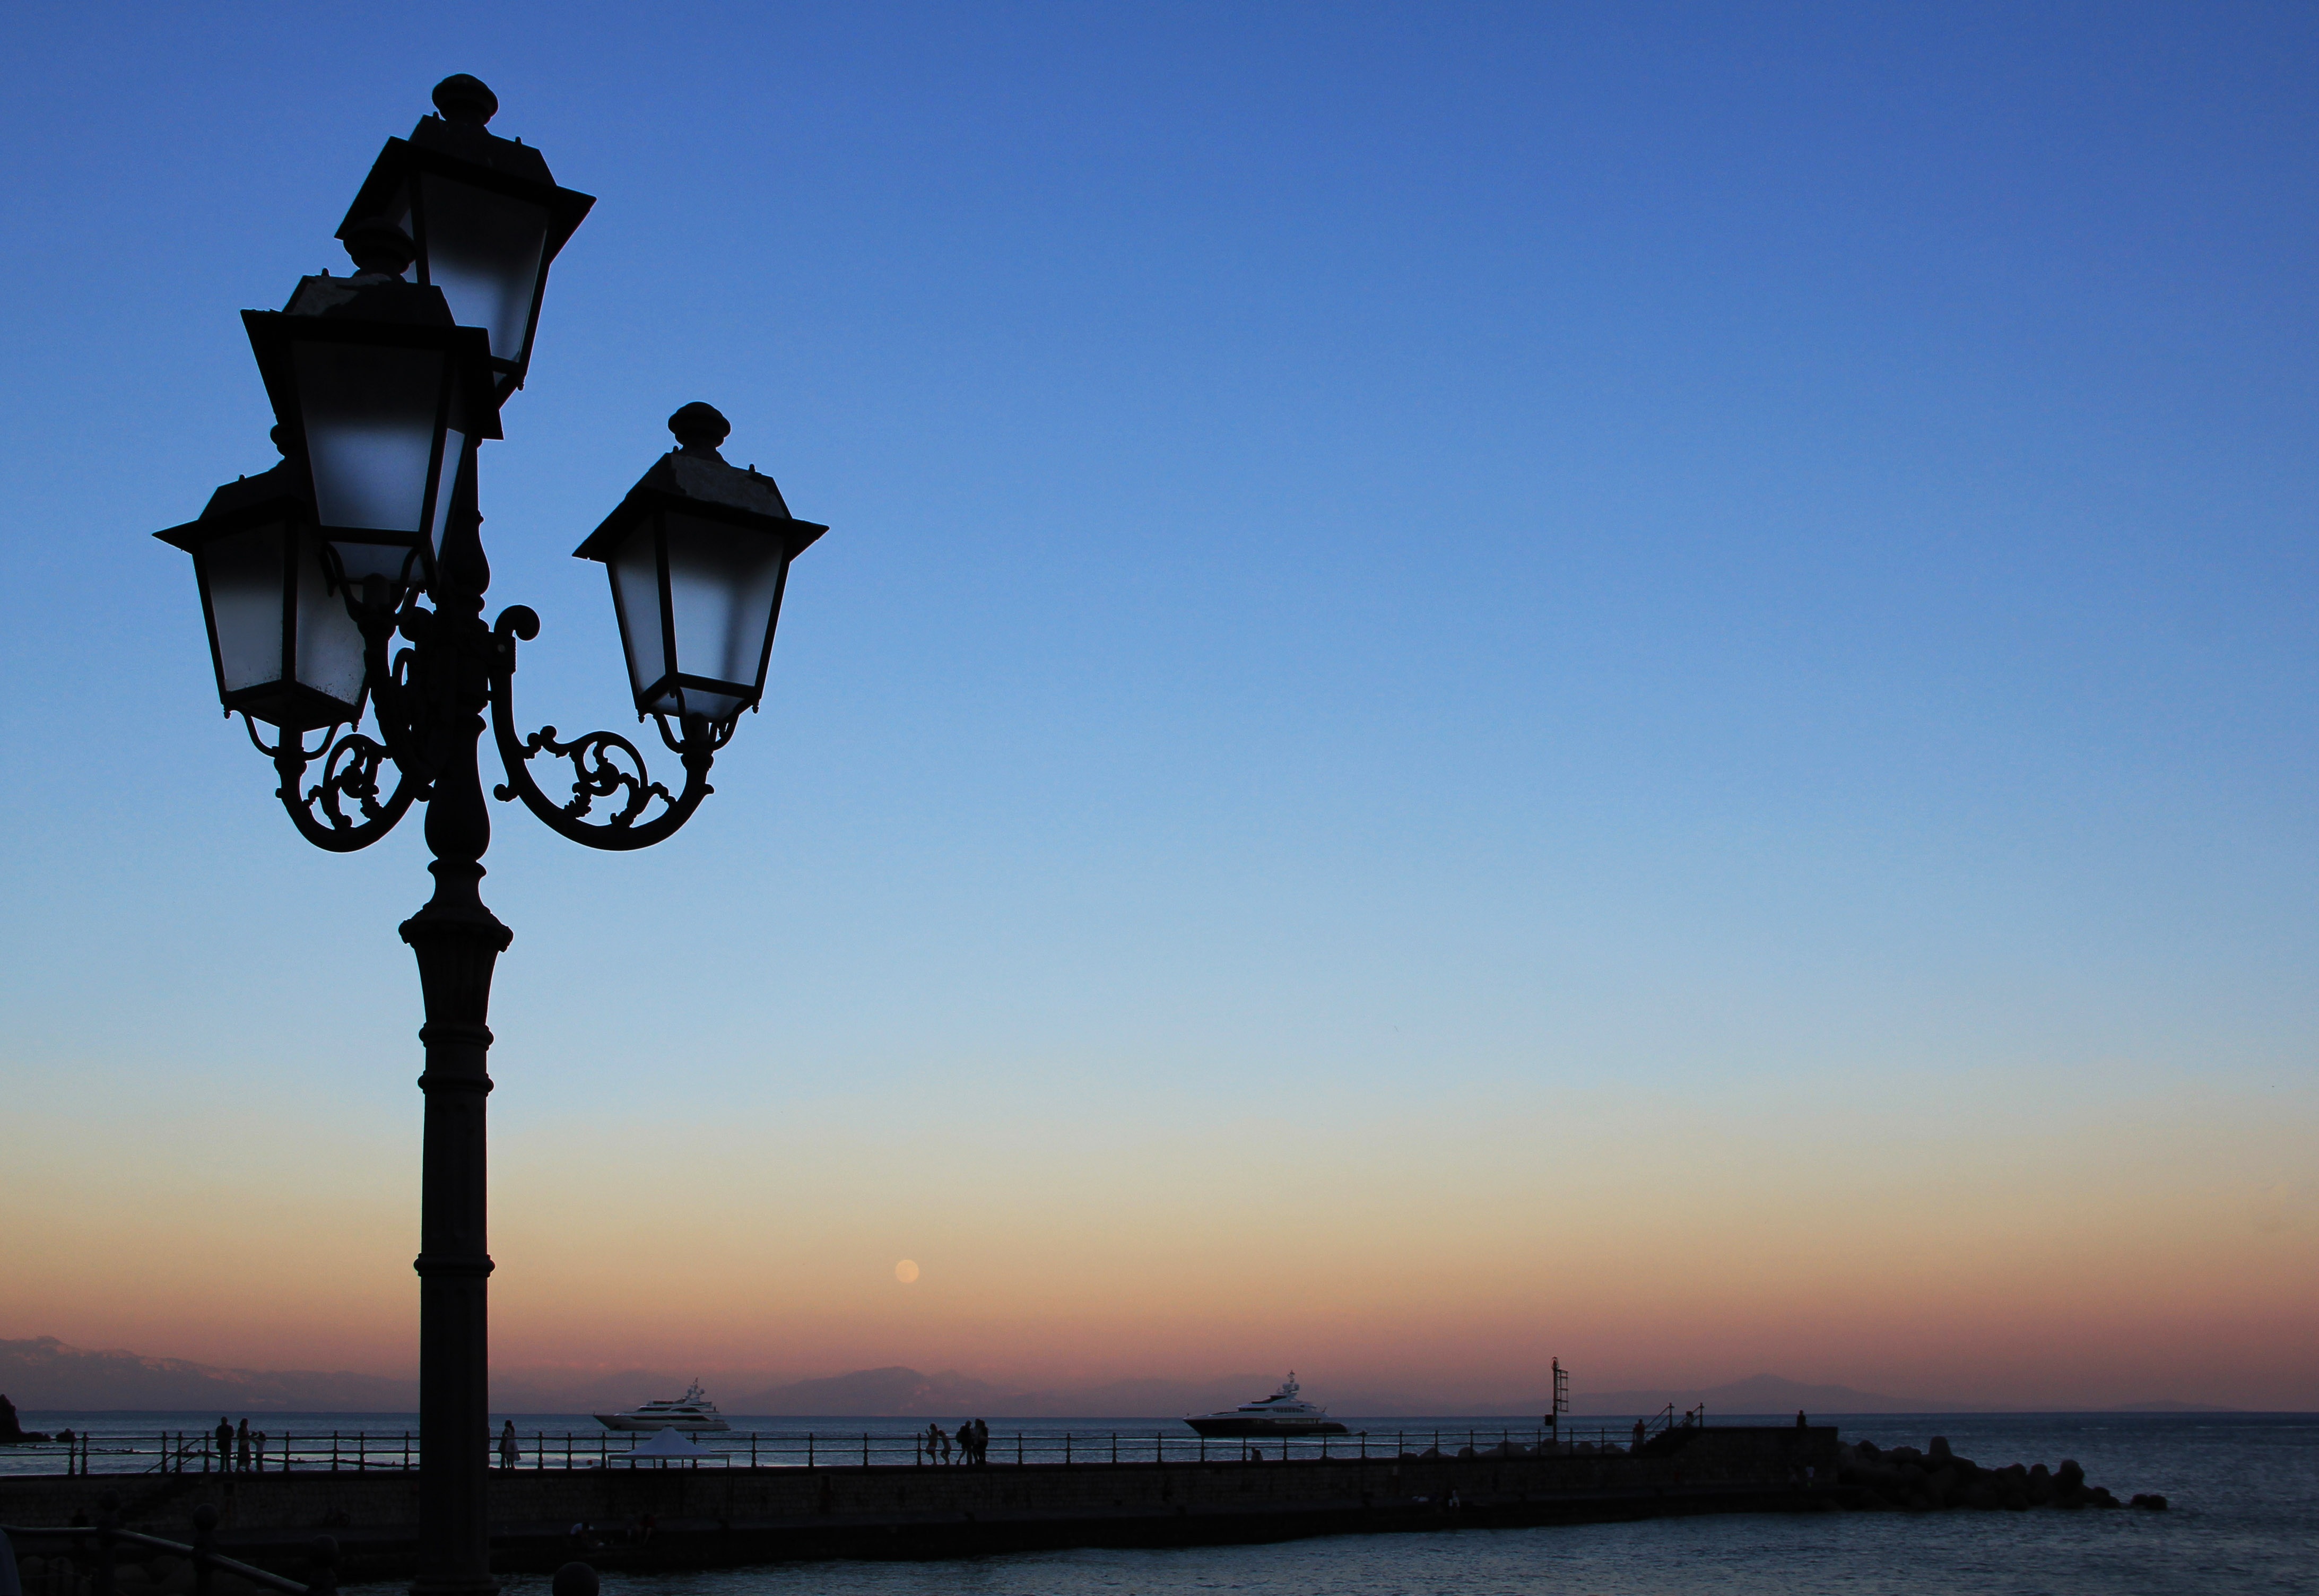
beach, sea, coast, horizon, silhouette, light, sky, sunrise, sunset, morning, dusk, evening, twilight, lantern, reflection, vehicle, tower, italy, street light, port, lighting, street lamp, light fixture, abendstimmung, light pole